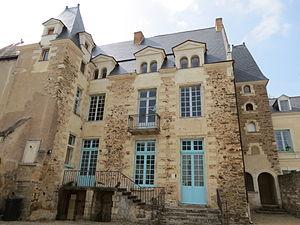
La Mayenne est un département français de la région Pays de la Loire. Ses habitants sont les Mayennais et les Mayennaises. L'Insee et la Poste lui attribuent le code 53. Son chef-lieu est Laval.